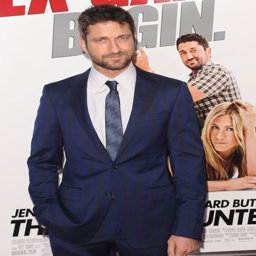
actor wows in a navy blue sit at a premiere